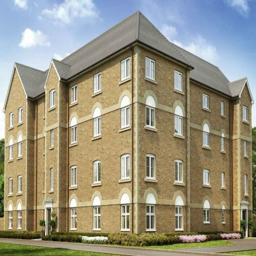
artists impression of a typical home